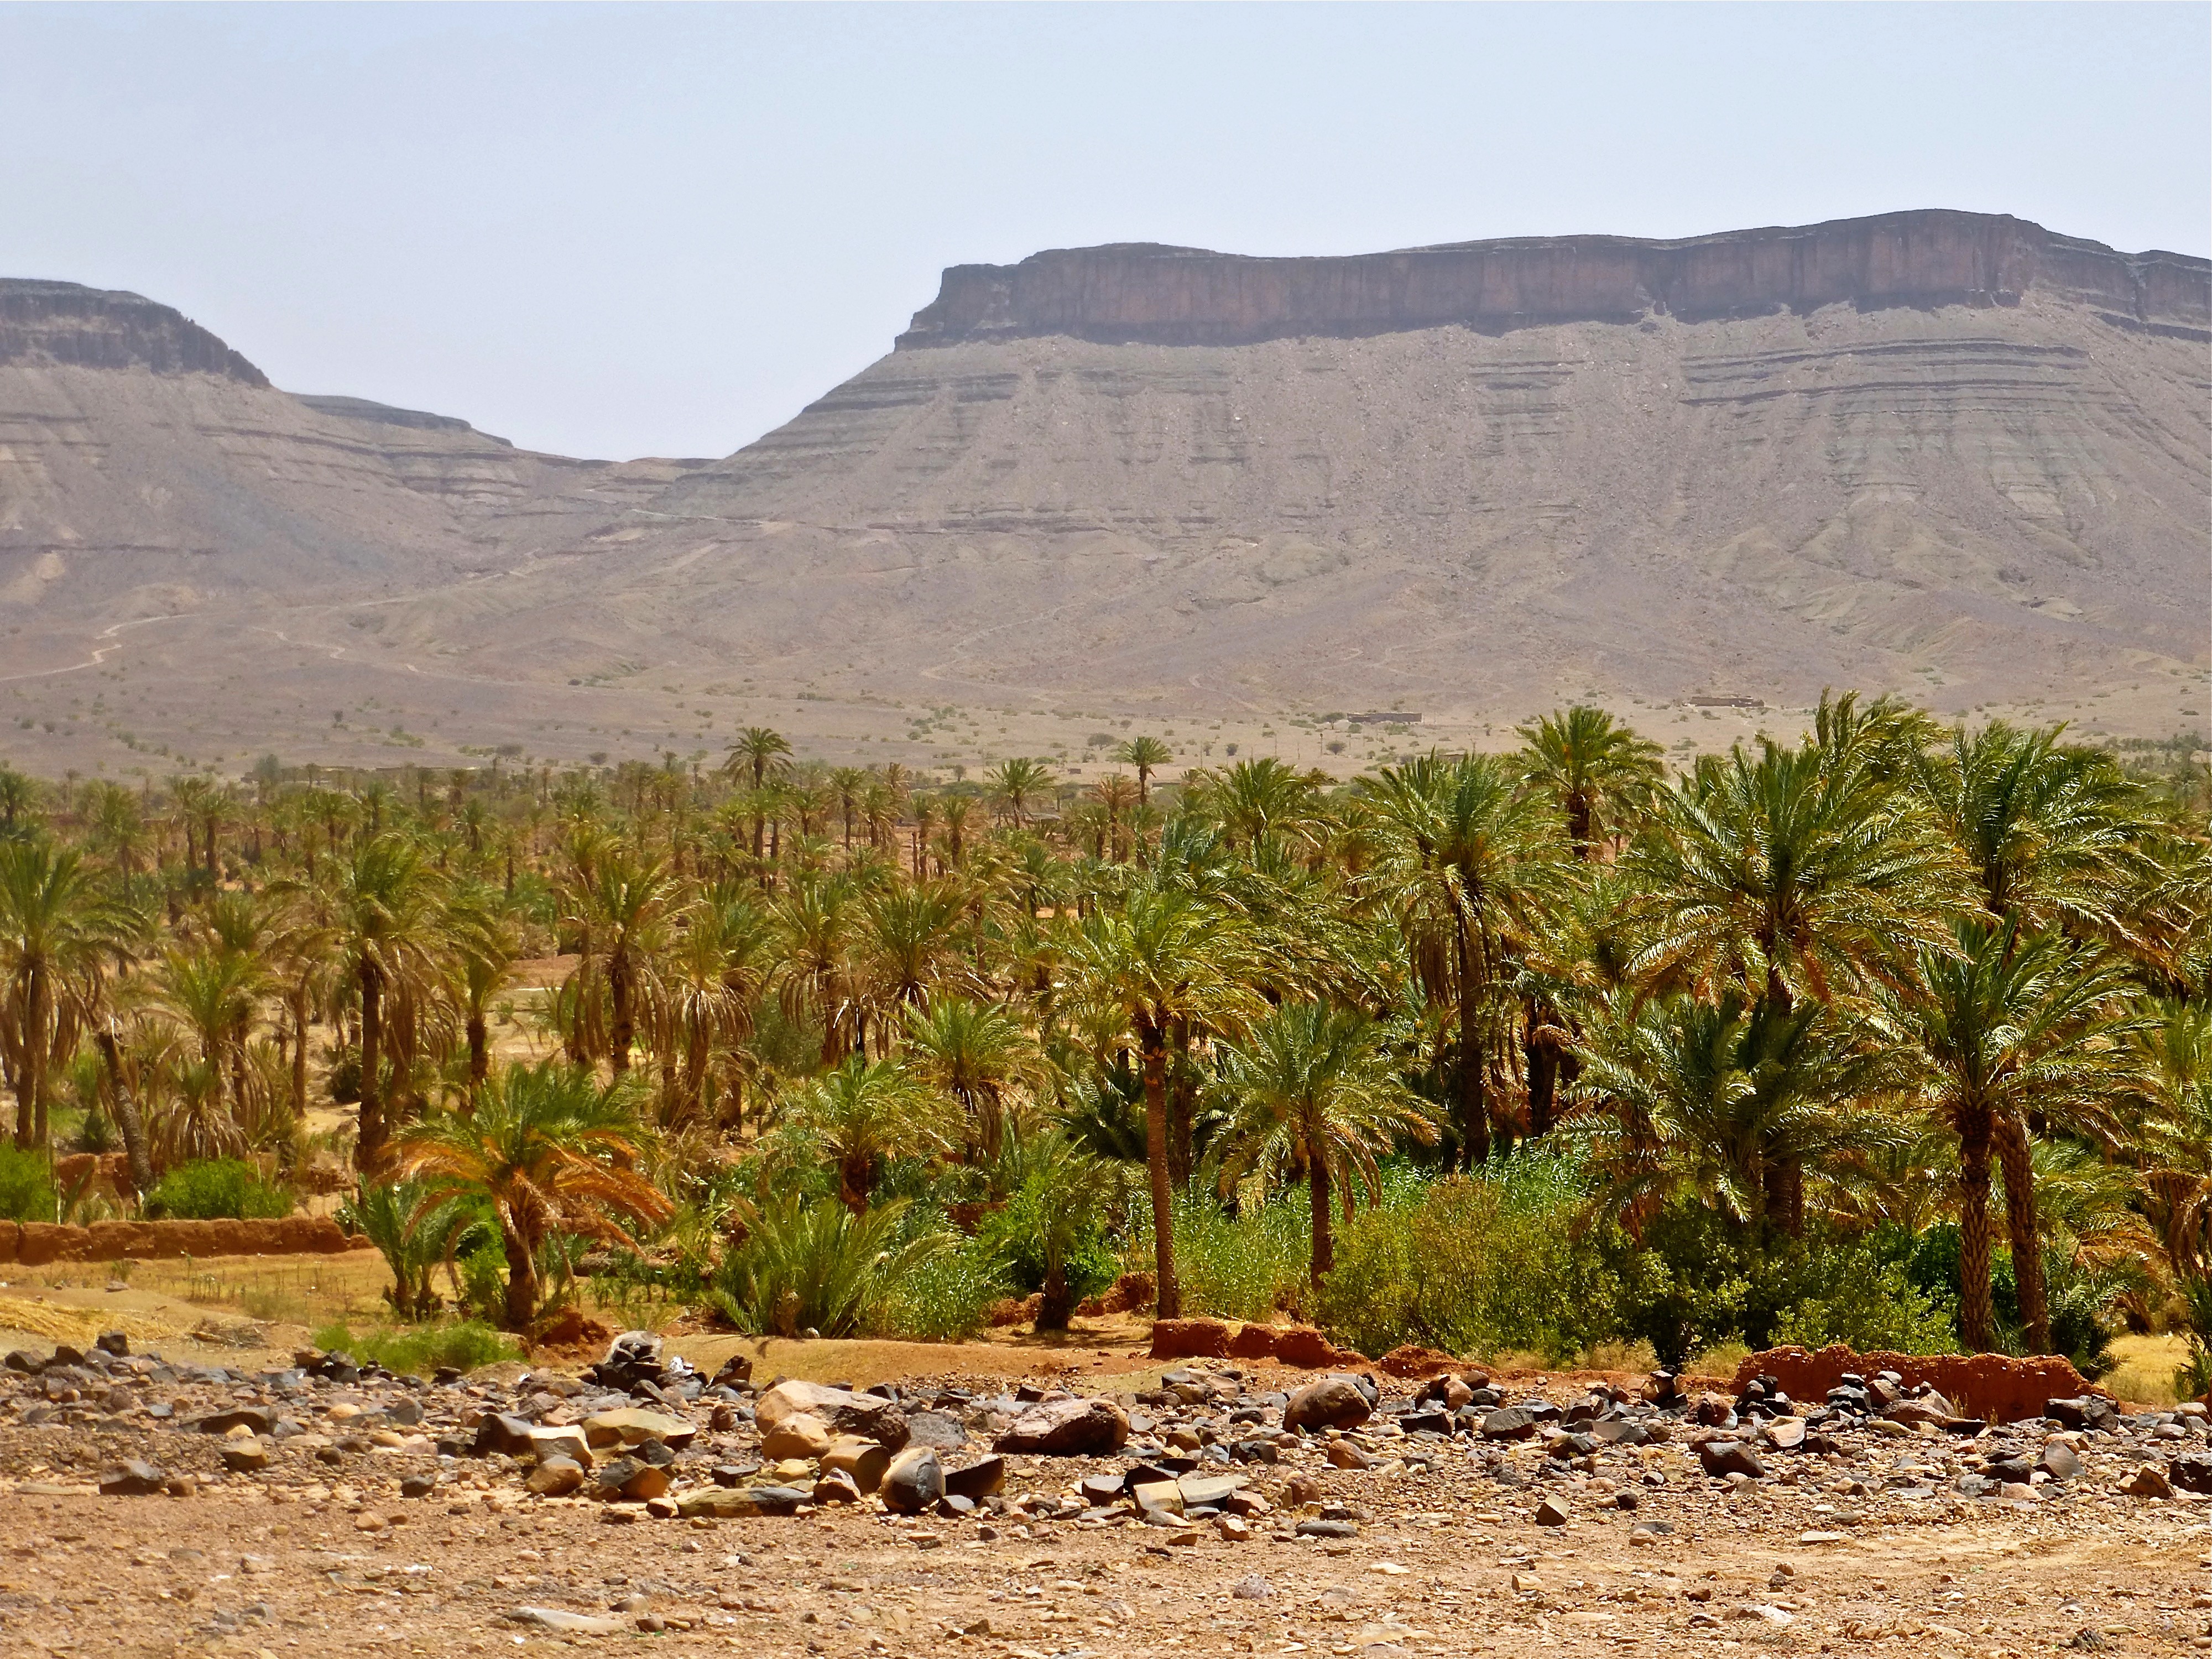
landscape, tree, nature, wilderness, mountain, trail, hill, desert, lake, valley, africa, soil, agriculture, ridge, geology, plateau, morocco, marroc, wadi, landform, natural environment, geographical feature, aeolian landform, mountainous landforms, palm grove